Ratatouille
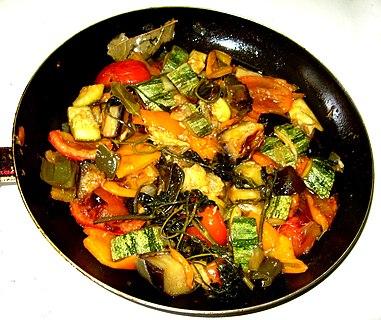
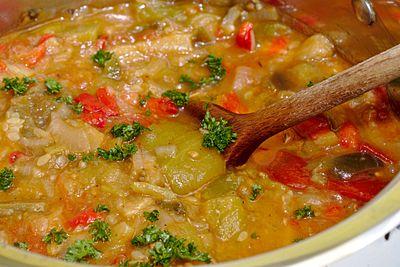
Also known as:
ar - Arabic: راتاتوي
az - Azerbaijani: Ratatuy
be - Belarusian: Рататуй
be-tarask - Belarusian (Taraškievica orthography): Рататуй
bg - Bulgarian: Рататуй
bn - Bangla: রাতাতুই
br - Breton: Ratatouille
bs - Bosnian: Ratatouille
ca - Catalan: Ratatolha
cs - Czech: Ratatouille
cy - Welsh: Ratatouille
da - Danish: Ratatouille
de - German: Ratatouille
el - Greek: Ρατατούι
en-simple - Simple English: Ratatouille
eo - Esperanto: Ratatujo
es - Spanish: Ratatouille
et - Estonian: Ratatouille
eu - Basque: Ratatolha
fa - Persian: راتاتویی
fi - Finnish: Ratatouille
fr - French: Ratatouille
gl - Galician: Ratatouille
he - Hebrew: רטטוי
hr - Croatian: Ratatouille
hu - Hungarian: Ratatouille
hy - Armenian: Ռատատույ
id - Indonesian: Ratatouille
is - Icelandic: Ratatouille
it - Italian: Ratatouille
ja - Japanese: ラタトゥイユ
jv - Javanese: Ratatouille
kk - Kazakh: Рататуй
ko - Korean: 라타투유
lfn - Lingua Franca Nova: Ratatui
lij - Ligurian: Ratatuia
mk - Macedonian: Рататуј
mr - Marathi: रताउइल
ms - Malay: Ratatouille
nb - Norwegian Bokmål: Ratatouille
nl - Dutch: Ratatouille
nn - Norwegian Nynorsk: Ratatouille
oc - Occitan: Ratatolha
pl - Polish: Ratatouille
pt - Portuguese: Ratatouille
ro - Romanian: Ratatouille
ru - Russian: Рататуй
sh - Serbo-Croatian: Ratatouille
sk - Slovak: Ratatouille
sr - Serbian: Рататуј
sv - Swedish: Ratatouille
th - Thai: ราตาตูย
tr - Turkish: Ratatuy
uk - Ukrainian: Рататуй
uz - Uzbek: Ratatuy
vi - Vietnamese: Ratatouille
wuu - Wu: 普罗旺斯杂烩
yue - Cantonese: 普羅旺斯燉菜
zh - Chinese: 普羅旺斯雜燴
Category: stew (vegetable stew)
Cuisine: French
Associated cuisines: French
Area: Provence-Alpes-Côte d'Azur
Countries: France
Region: Western Europe, , , ,
The dish is made using tomato, garlic, onion, courgette (zucchini), aubergine (eggplant, brinjal), capsicum (bell pepper), and some combination of leafy green herbs common to the region, such as chives or fennel.